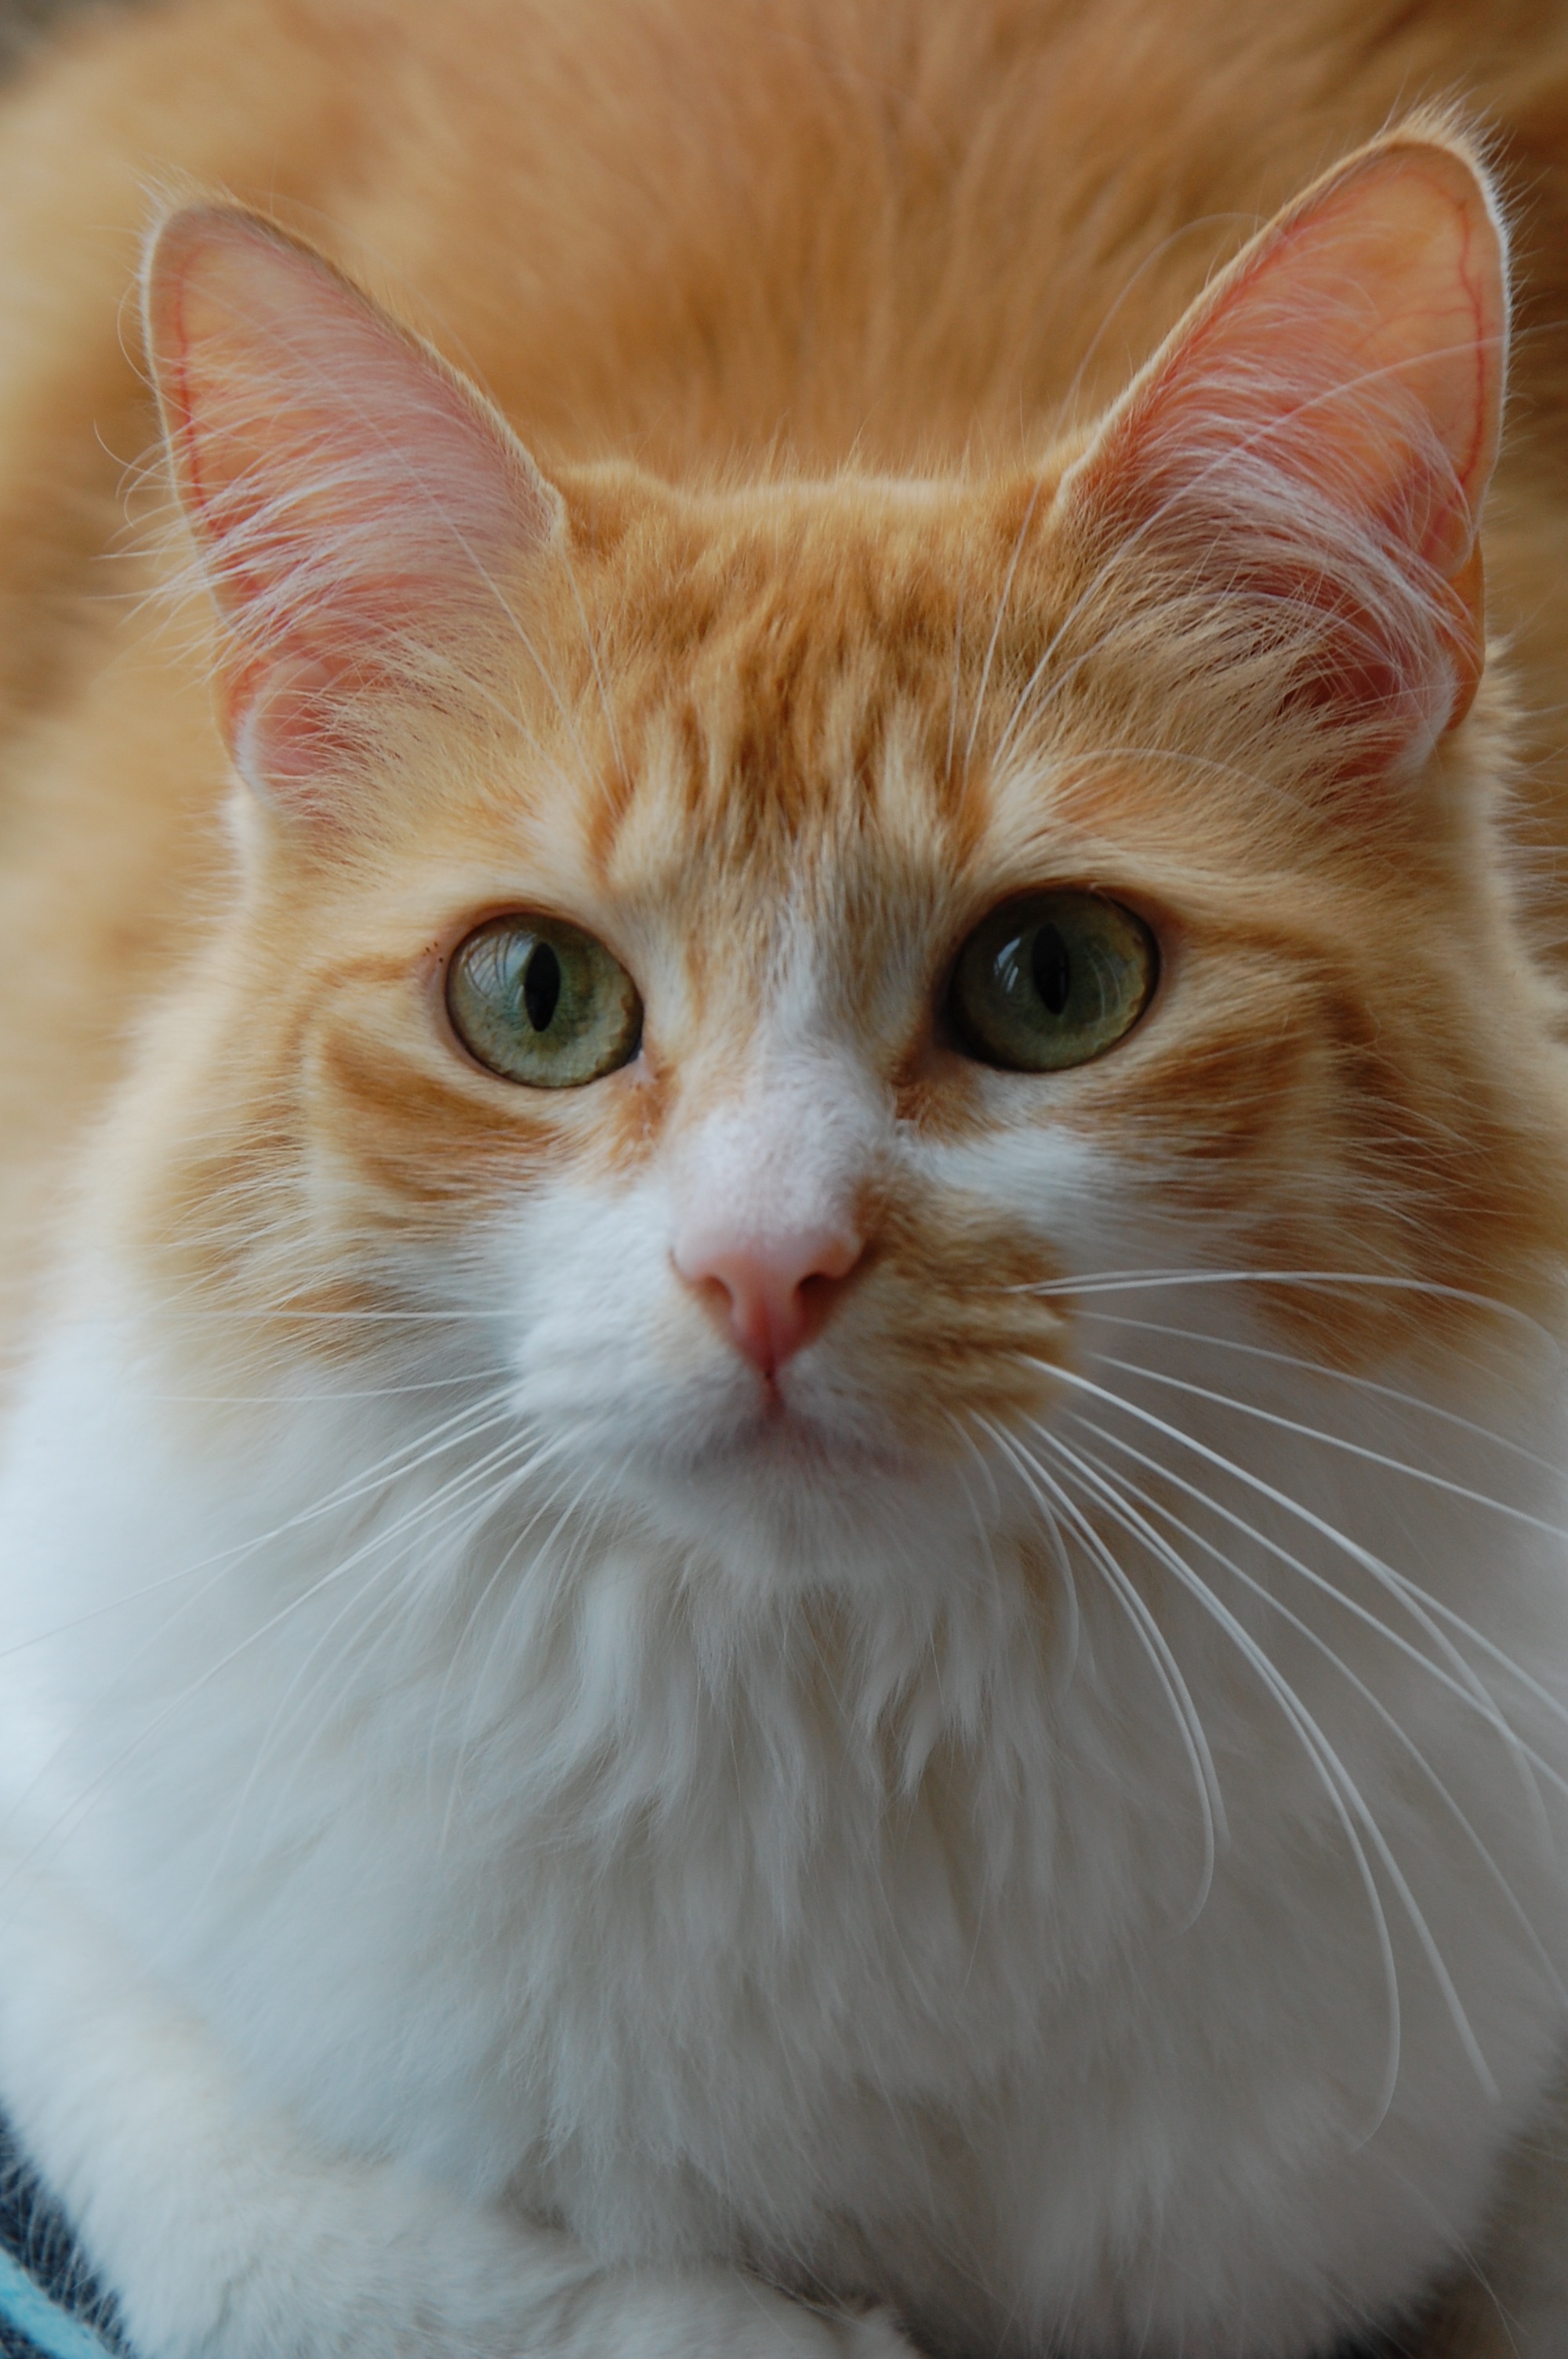
animal, cute, pet, fur, kitten, cat, feline, mammal, close up, nose, whiskers, kitty, vertebrate, domestic, adorable, small to medium sized cats, cat like mammal, carnivoran, domestic short haired cat, domestic long haired cat, turkish angora